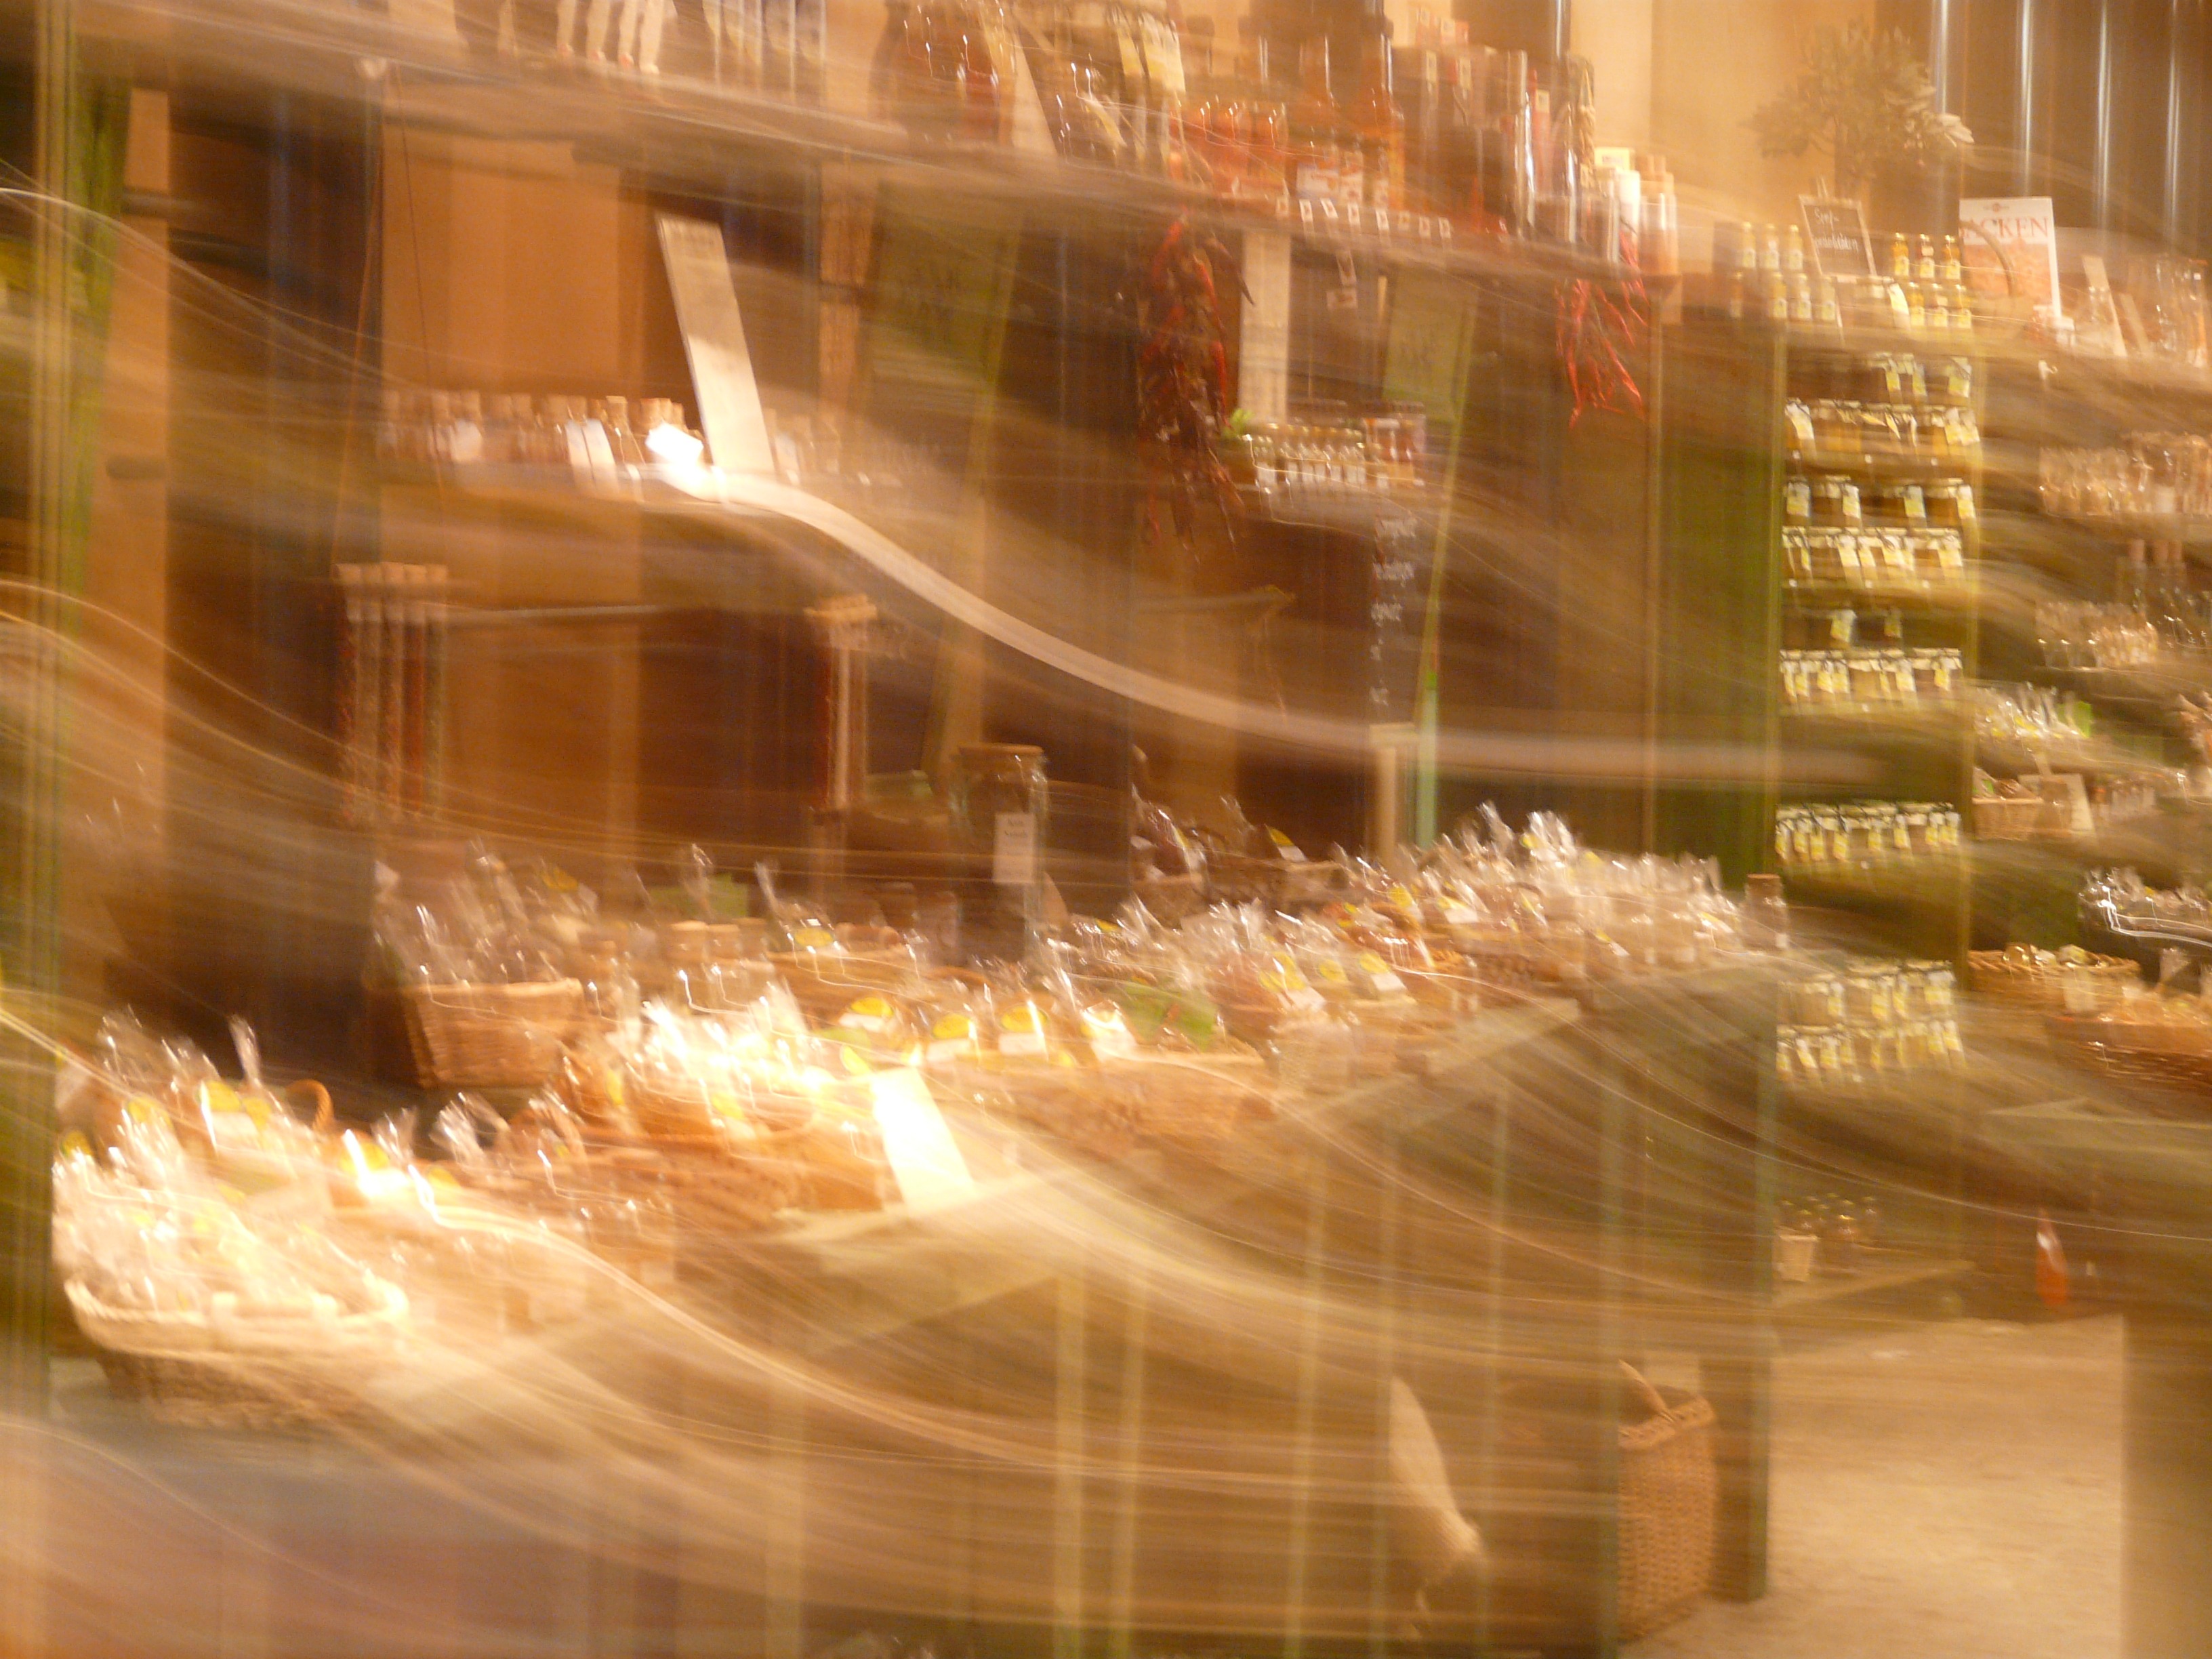
light, night, sunlight, reflection, movement, art, blurry, screenshot, light reflections, out of focus, sale shelf, dynamics, photo art, display case, multiple exposure, wobbles